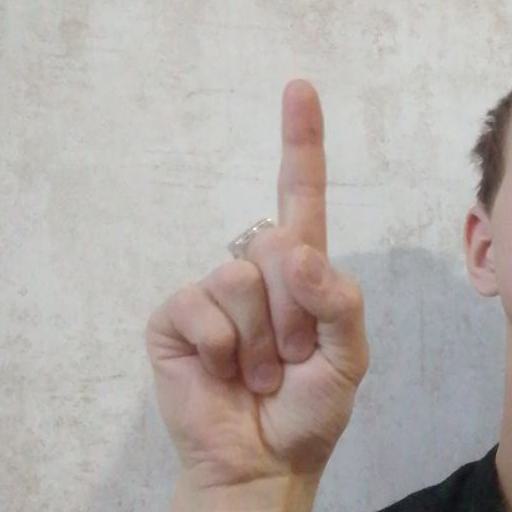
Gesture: one